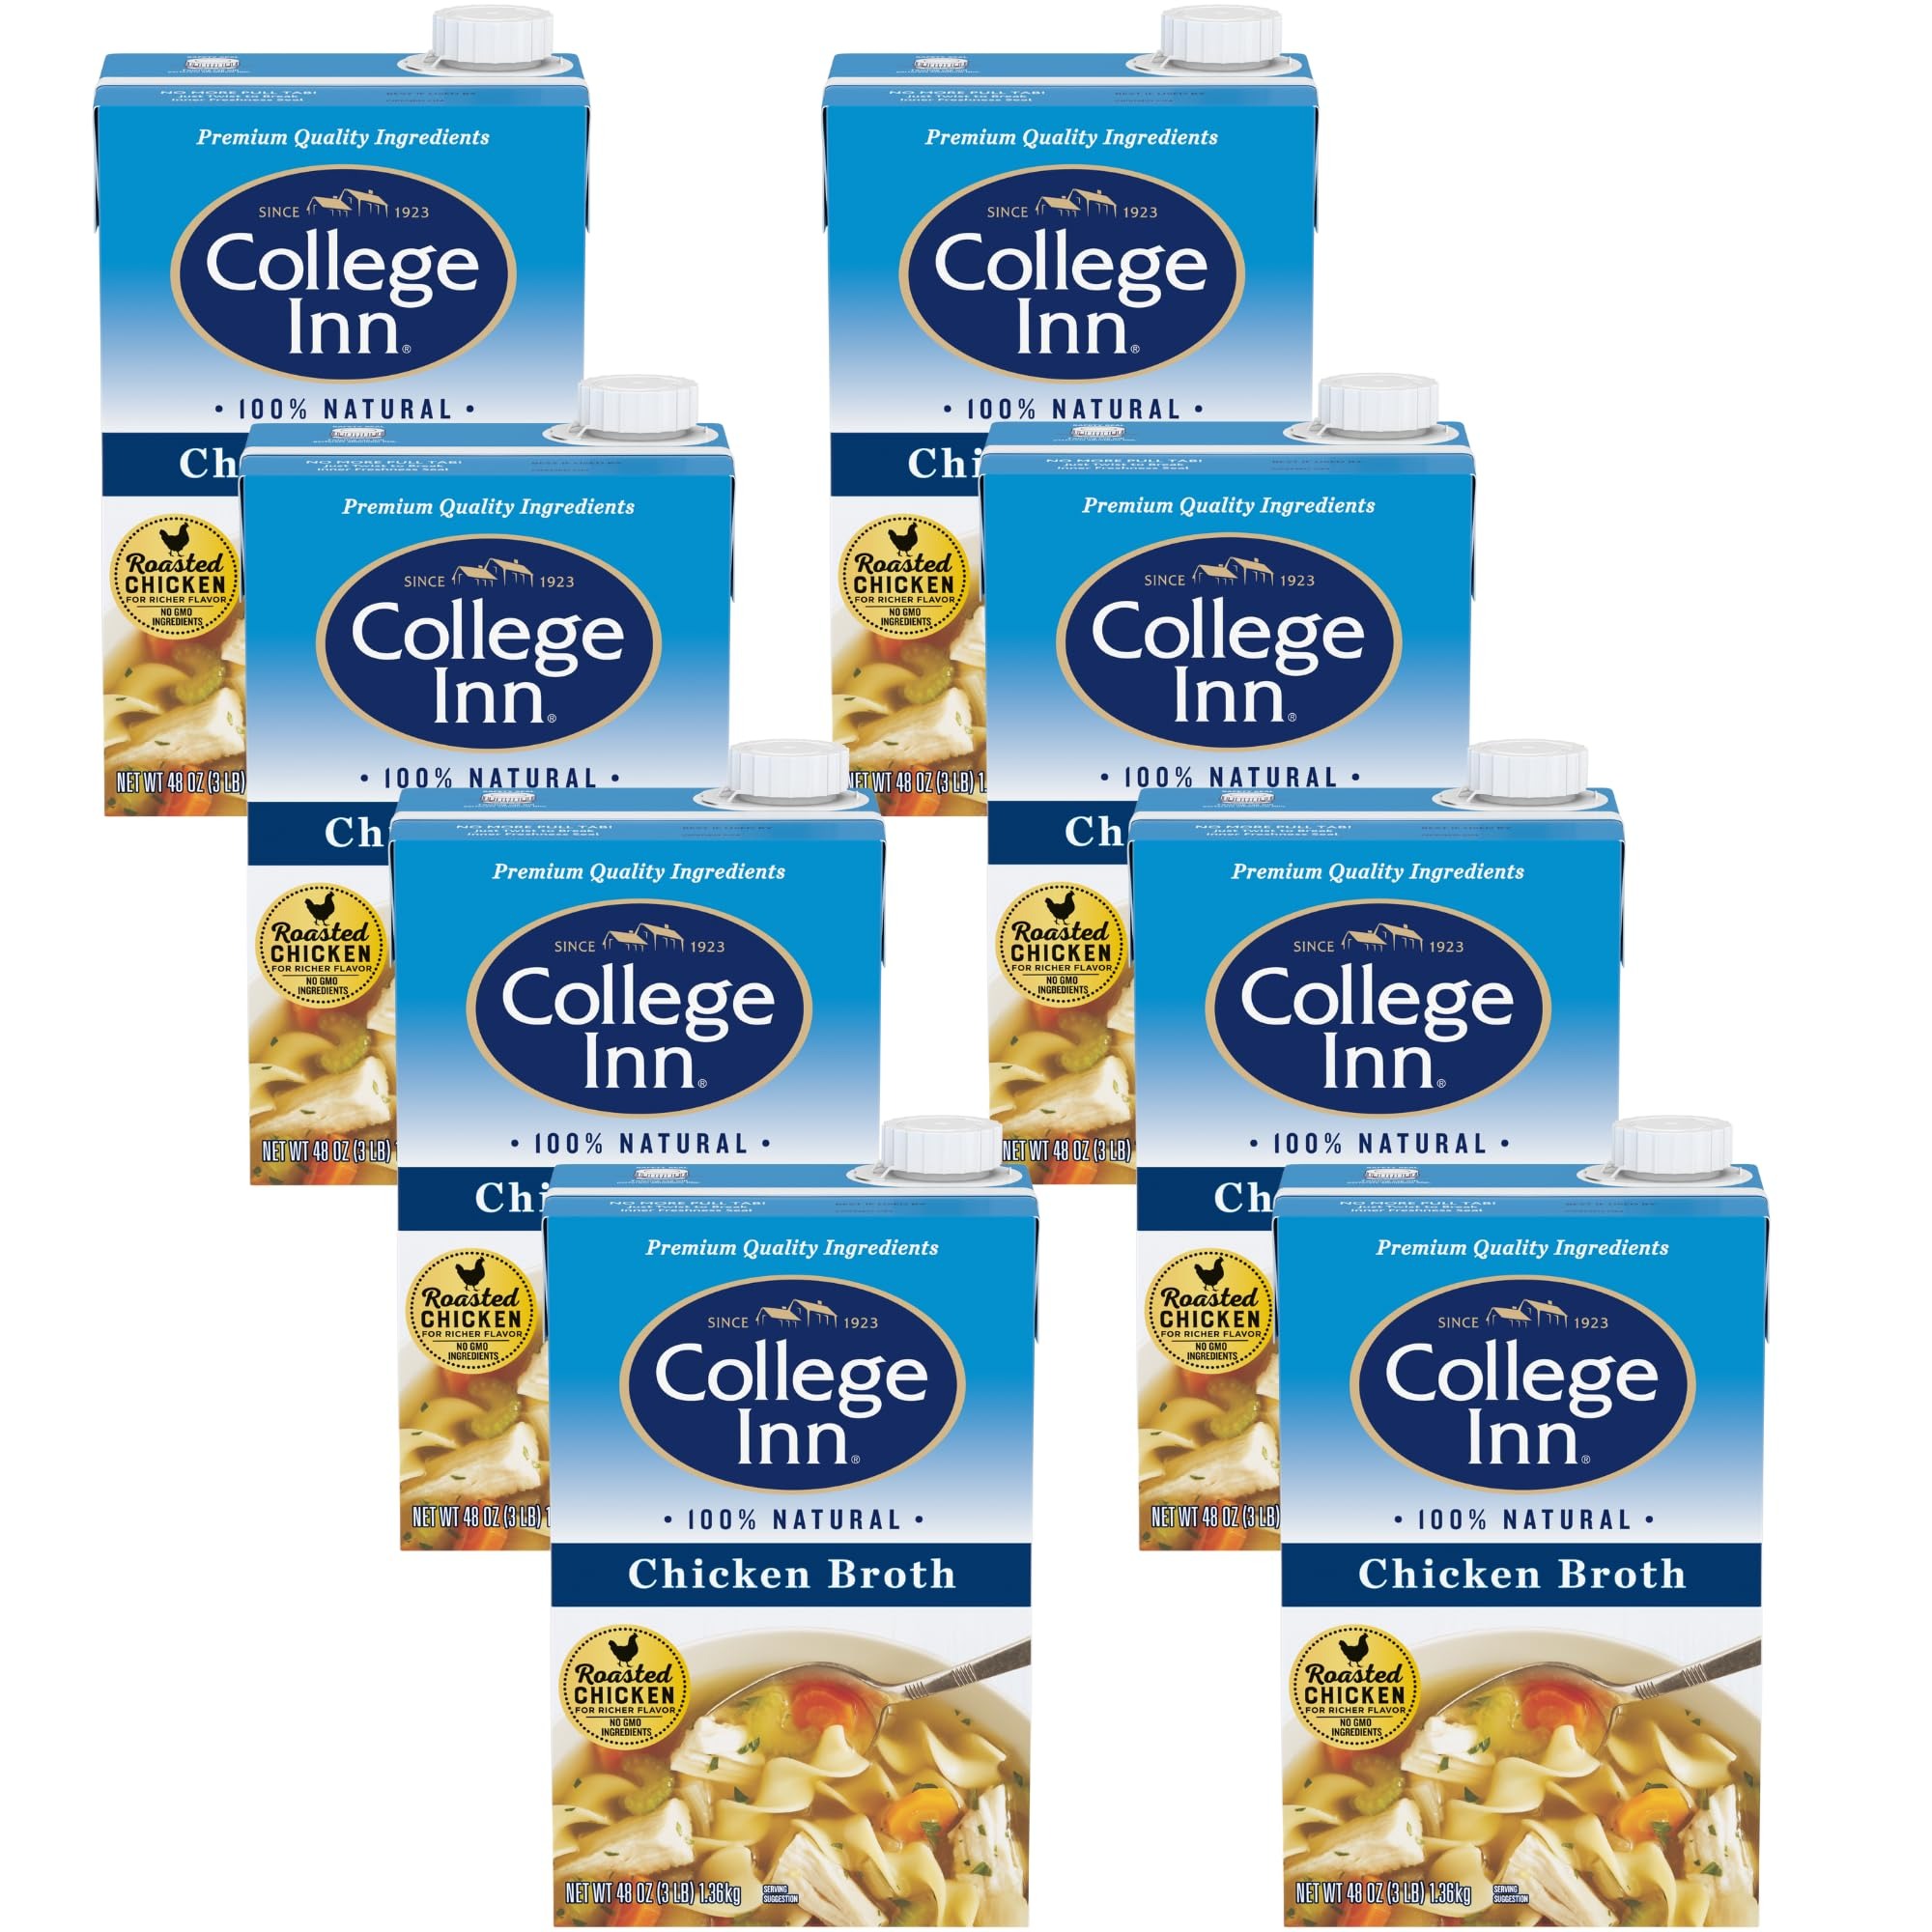
Item Name: College Inn 99% Fat Free Chicken Broth, 8 Pack, 48 oz Carton, Clear
Bullet Point 1: Carefully crafted blend of tender meat, vegetables, herbs and spices
Bullet Point 2: Convenient, re-sealable carton
Bullet Point 3: Enhance gravy, marinade, soup, stew, rice dishes, pasta dishes, stir-fry and more!
Bullet Point 4: Exceptional flavor and 99% fat free
Bullet Point 5: Perfect cooking foundation
Value: 384.0
Unit: Fl Oz

Price: 3.685